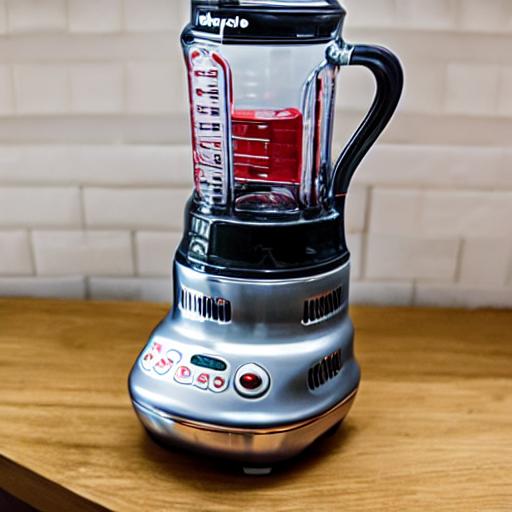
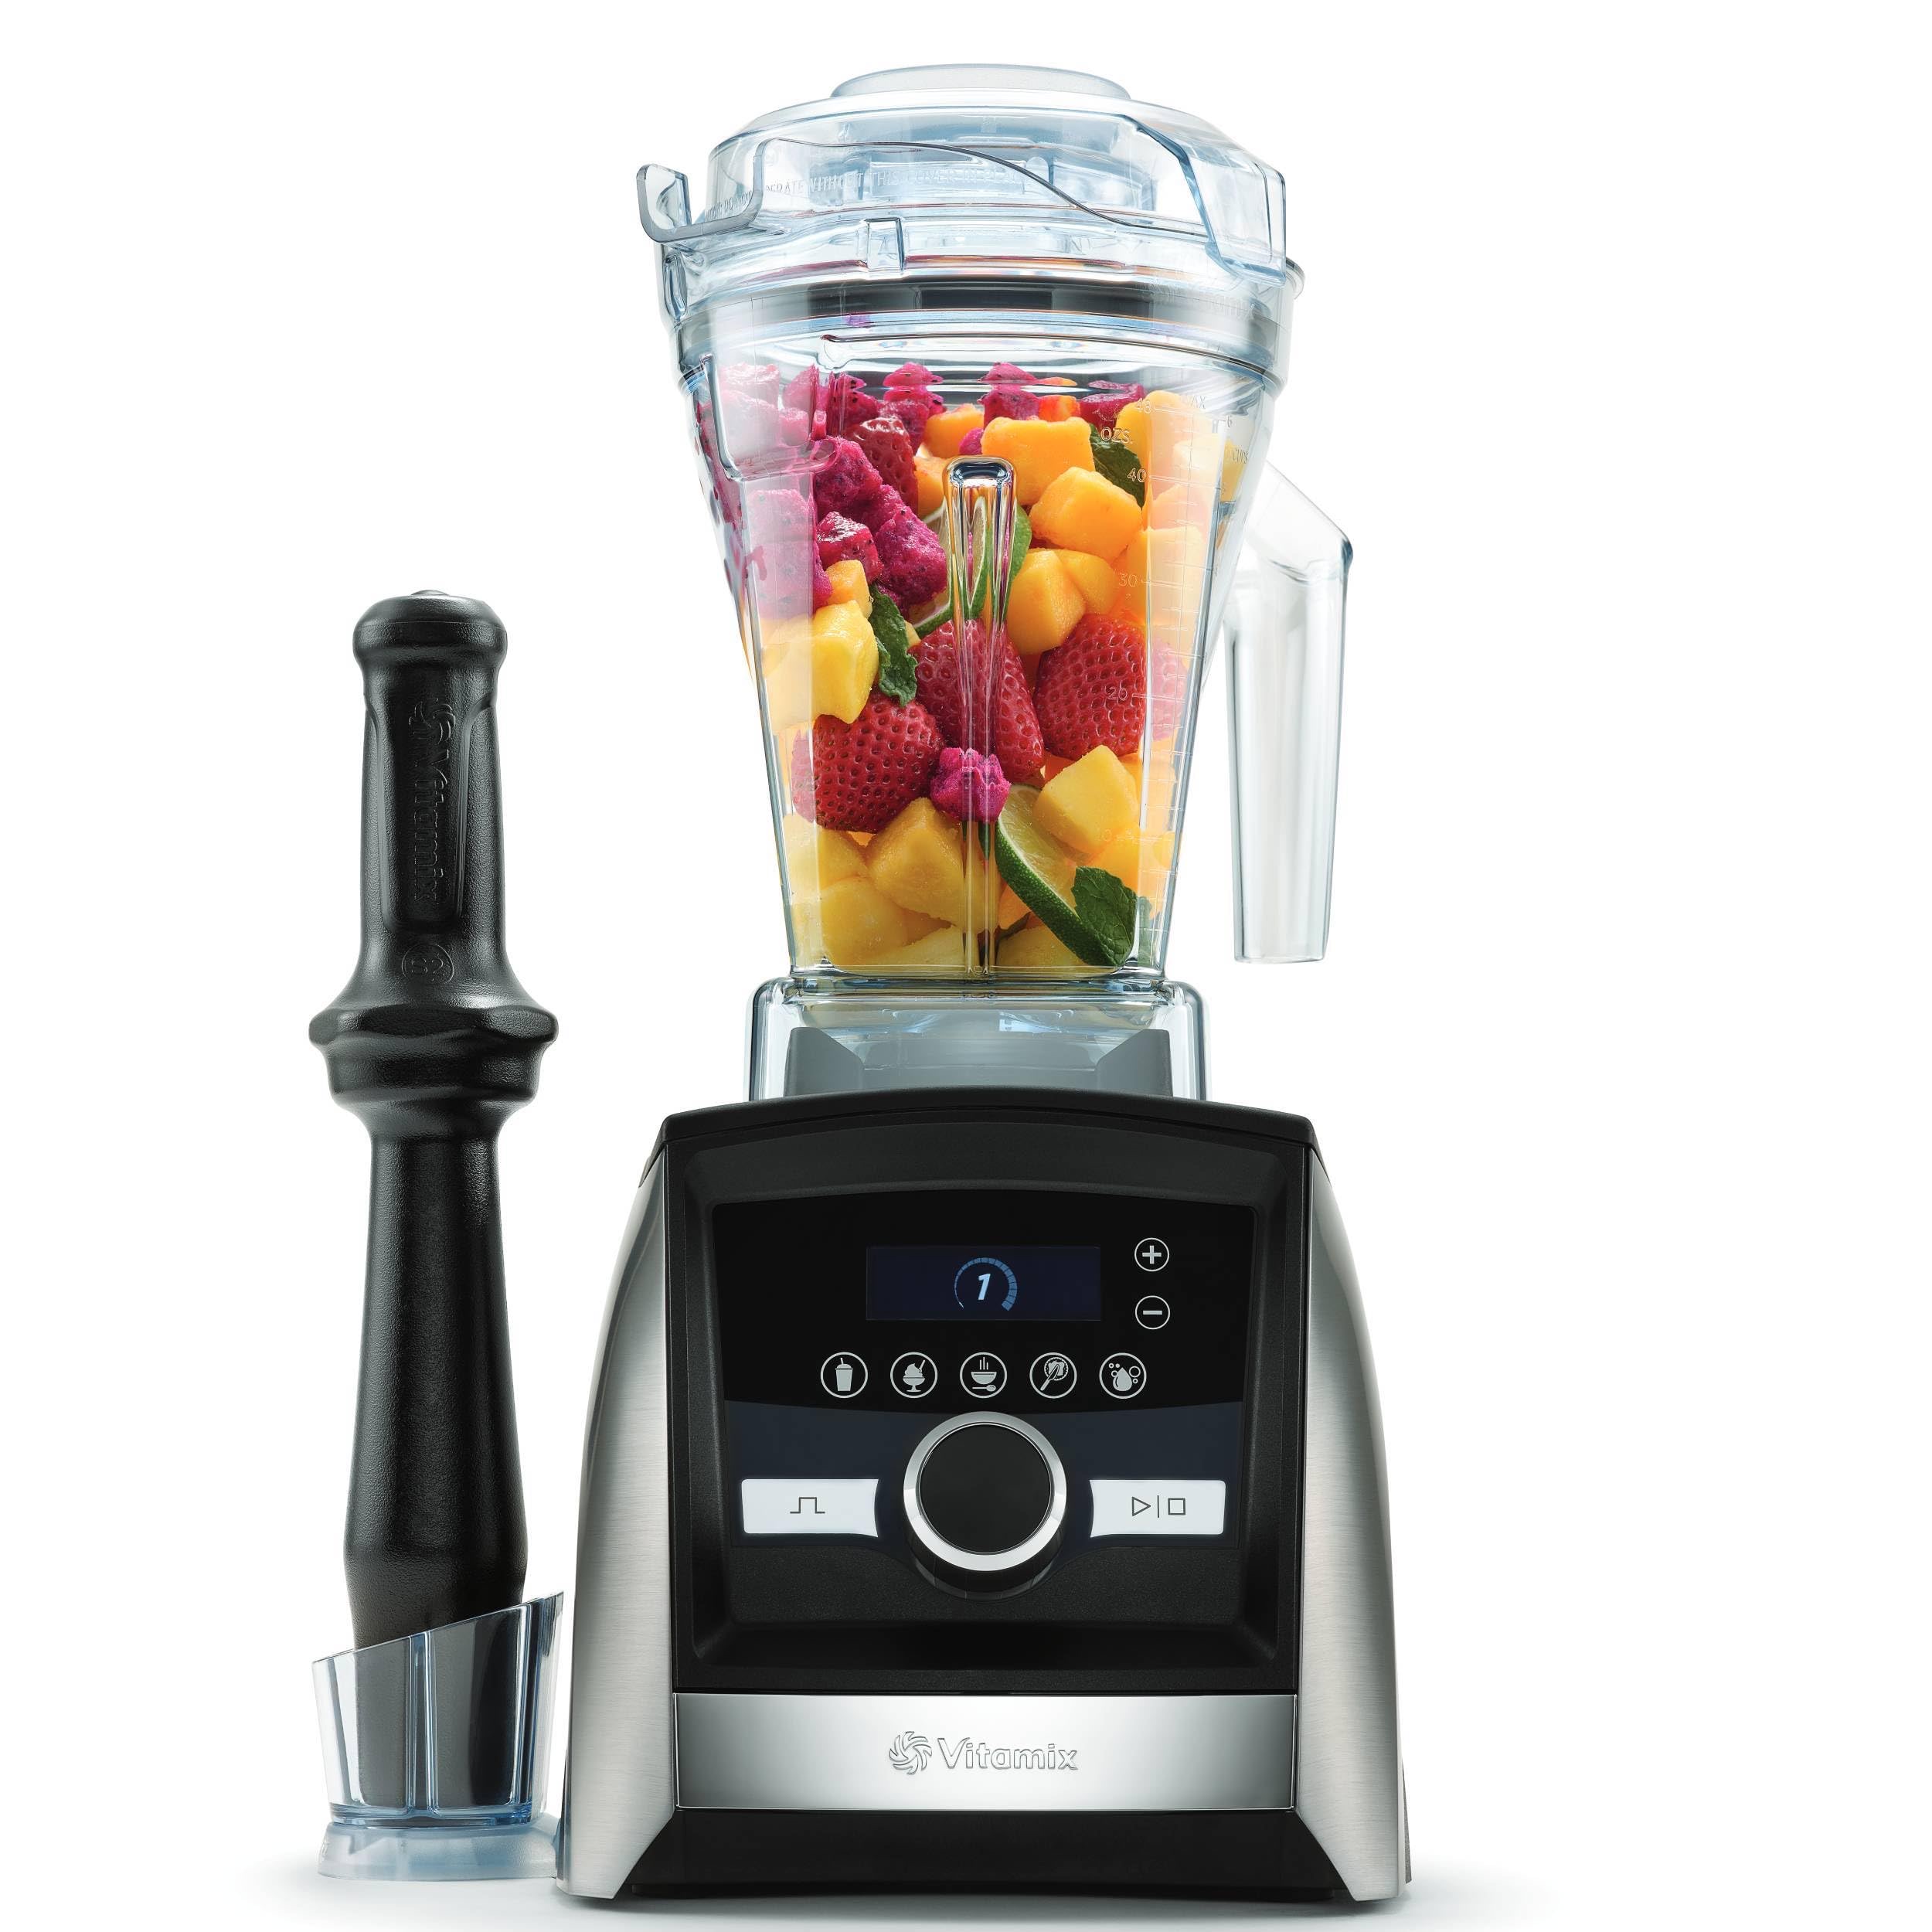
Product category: items_blender
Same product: no